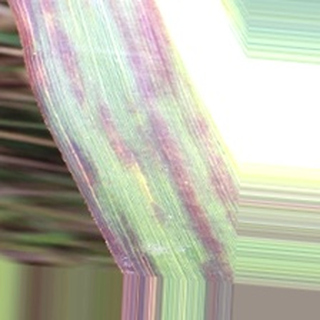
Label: sugarcane_bacterial_blight